Sisingamangaraja XII

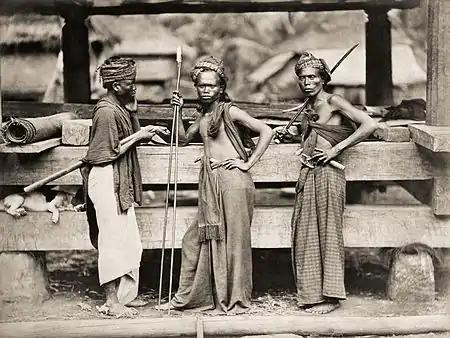
Batak warriors in traditional dress, ca. 1870.

Sisingamangaraja XII was born Patuan Bosar Sinambela in Bakkara, Tapanuli, on 18 February 1845. He was the successor to his father Sisingamangaraja XI (Raja Sohahuaon Sinambela) who died in 1867.